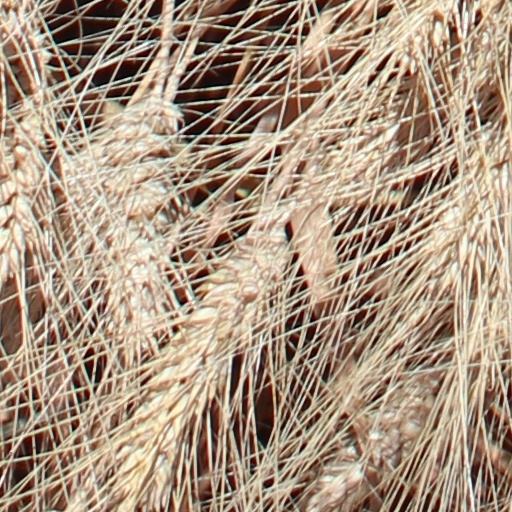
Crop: wheat